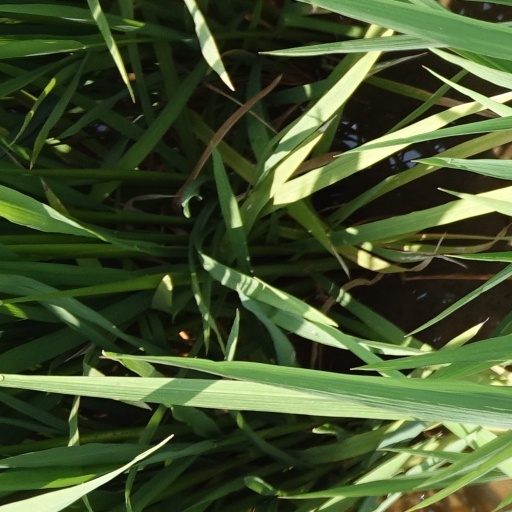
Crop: rice